Describe the emotion expressed in this image:  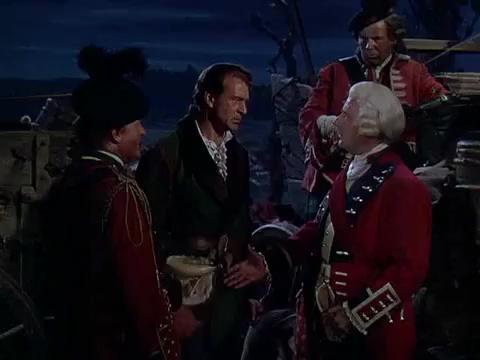
This person displays Fear, valence and arousal with low intensity.